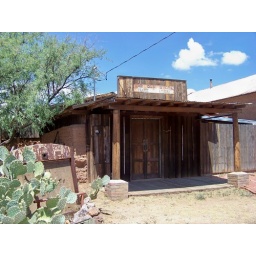
The reconstruction of a building within some original adobe walls in Pearce, AZ.